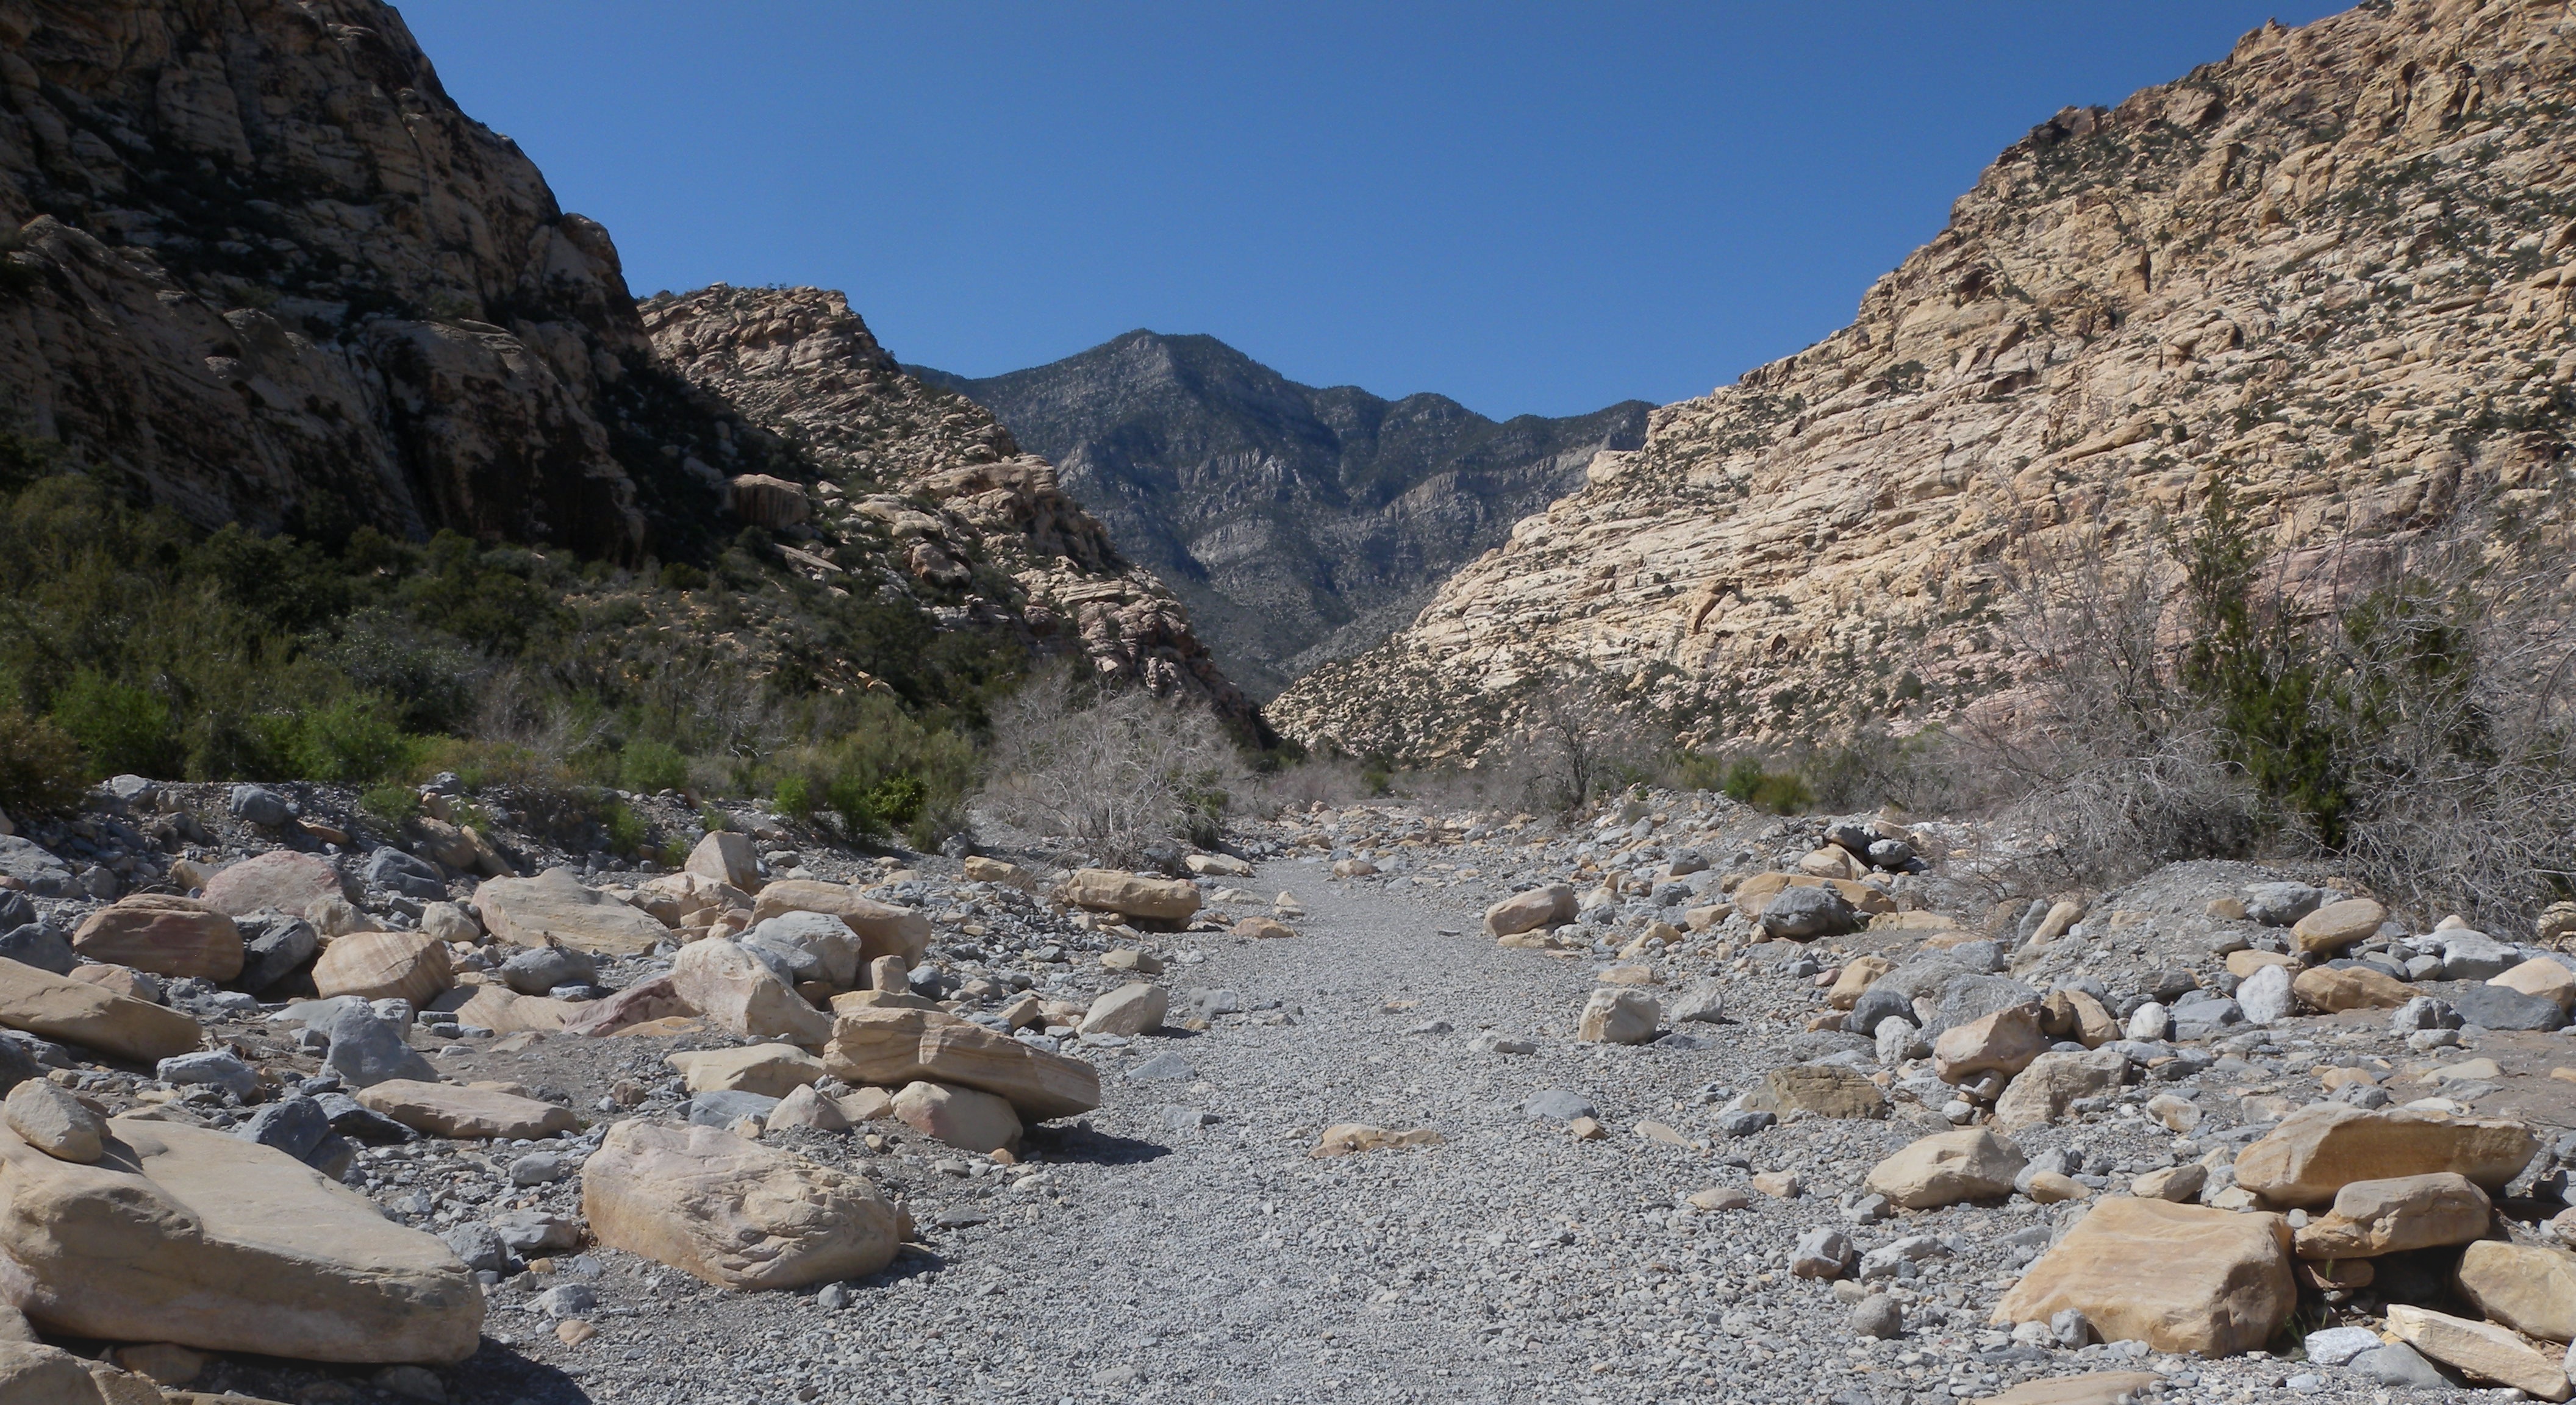
rock, wilderness, walking, mountain, trail, arid, desert, adventure, valley, mountain range, dry, canyon, ridge, red rock, geology, badlands, plateau, nevada, wadi, moraine, las vegas, landform, geographical feature, mountainous landforms, geological phenomenon